2nd Division (Australia)

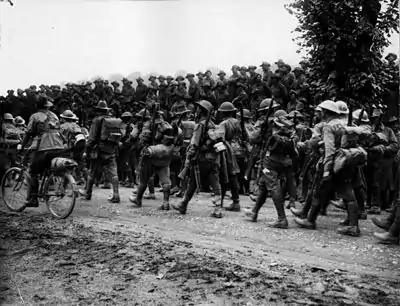
Remnants of the 6th Brigade returning from Pozières, August 1916.

On 5 September, I Anzac was withdrawn from the Somme and sent to Ypres for rest. The division anticipated spending winter in Flanders. Throughout early October, the division undertook a number of minor raids in the sector, but in the middle of the month it was relieved by the British 21st Division and was recalled to the Somme for the final stages of the British offensive. This time they joined the British Fourth Army, holding a sector south of Pozières near the village of Flers. Despite heavy mud, the Australians were required to mount a number of attacks around Gueudecourt, with a brigade from the 2nd Division and a brigade from the 1st Division. On 5 November, the 7th Brigade attacking the German series of trenches called "The Maze". While part of the German trenches were captured and held, the exhausted soldiers were ejected from their gains a few days later. Two battalions of the 7th Brigade, along with two battalions from the 5th, attacked again on 14 November, but they were only partially successful in capturing parts of the "Gird" and "Gird Support" trenches immediately to the north of "The Maze". However, a German counterattack on 16 November succeeded in recapturing all of the trenches captured by the 2nd Division, which had sustained 1,720 casualties in the two attacks.